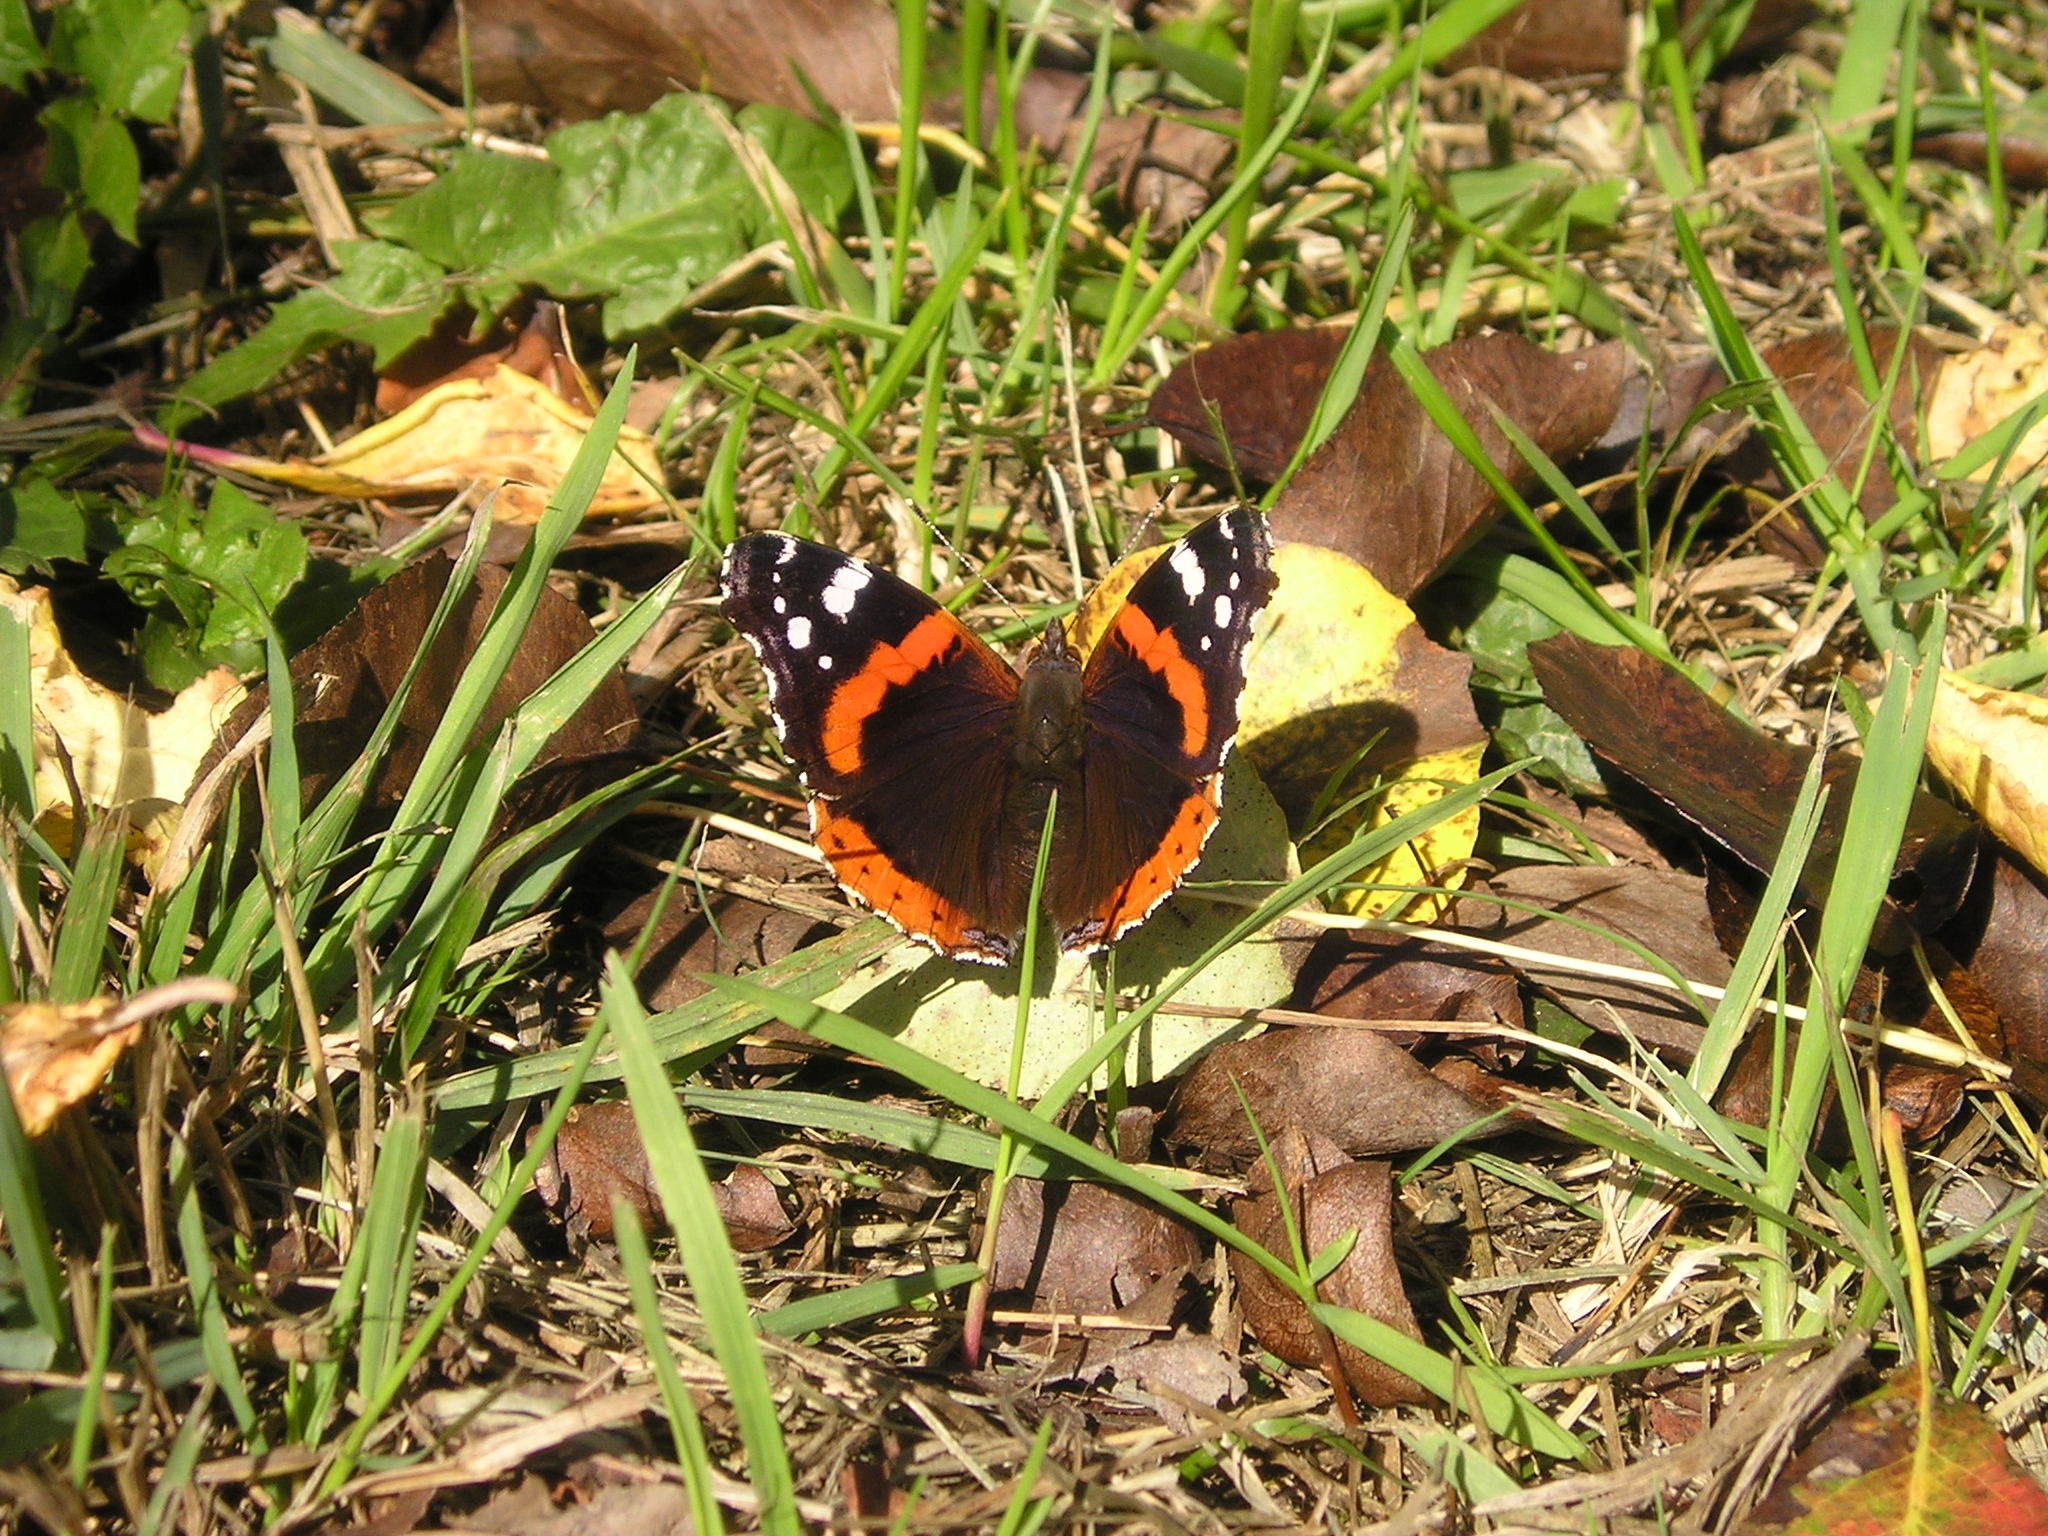
nature, grass, bird, leaf, flower, france, wildlife, insect, butterfly, flora, fauna, invertebrate, perching bird